William Heirens

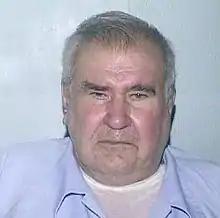
Heirens in 2004

William George Heirens (November 15, 1928 – March 5, 2012) was an American criminal and serial killer who confessed to three murders. He was subsequently convicted of the crimes in 1946. Heirens was called the Lipstick Killer after a notorious message scrawled in lipstick at a crime scene. At the time of his death, Heirens was reputedly Illinois' longest-serving prisoner, having spent 65 years in prison.